Hersbrucker Alb

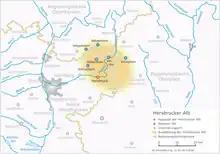
Hersbrucker Alb

The Hersbrucker Alb ("Hersbruck Jura") – also called "Hersbrucker Schweiz" ("Hersbruck Switzerland") or "Pegnitz-Alb" ("Pegnitz Jura") – is the northeastern part of the Franconian Jura near the town of Hersbruck. The River Pegnitz and its tributaries flow through the region.